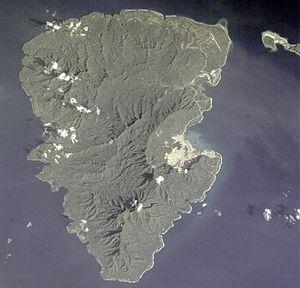
Lihir, également nommée Niolam, est une île volcanique de Papouasie-Nouvelle-Guinée située au nord de la Nouvelle-Irlande dans l'archipel Bismarck.